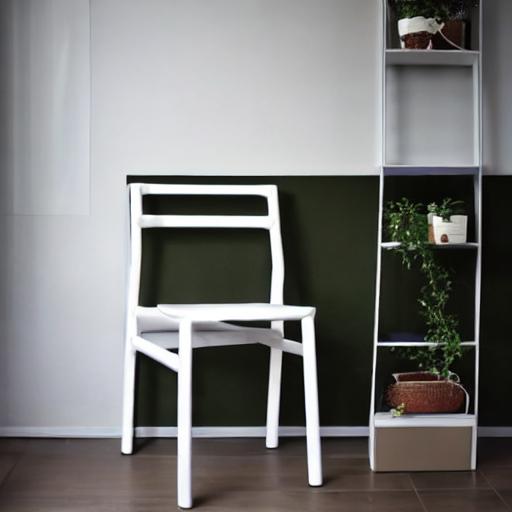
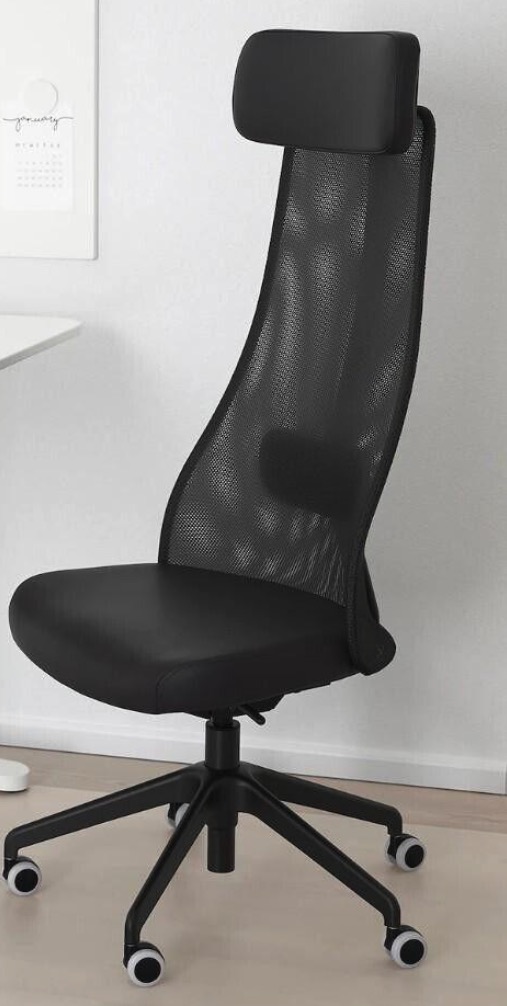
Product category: items_chair
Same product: no